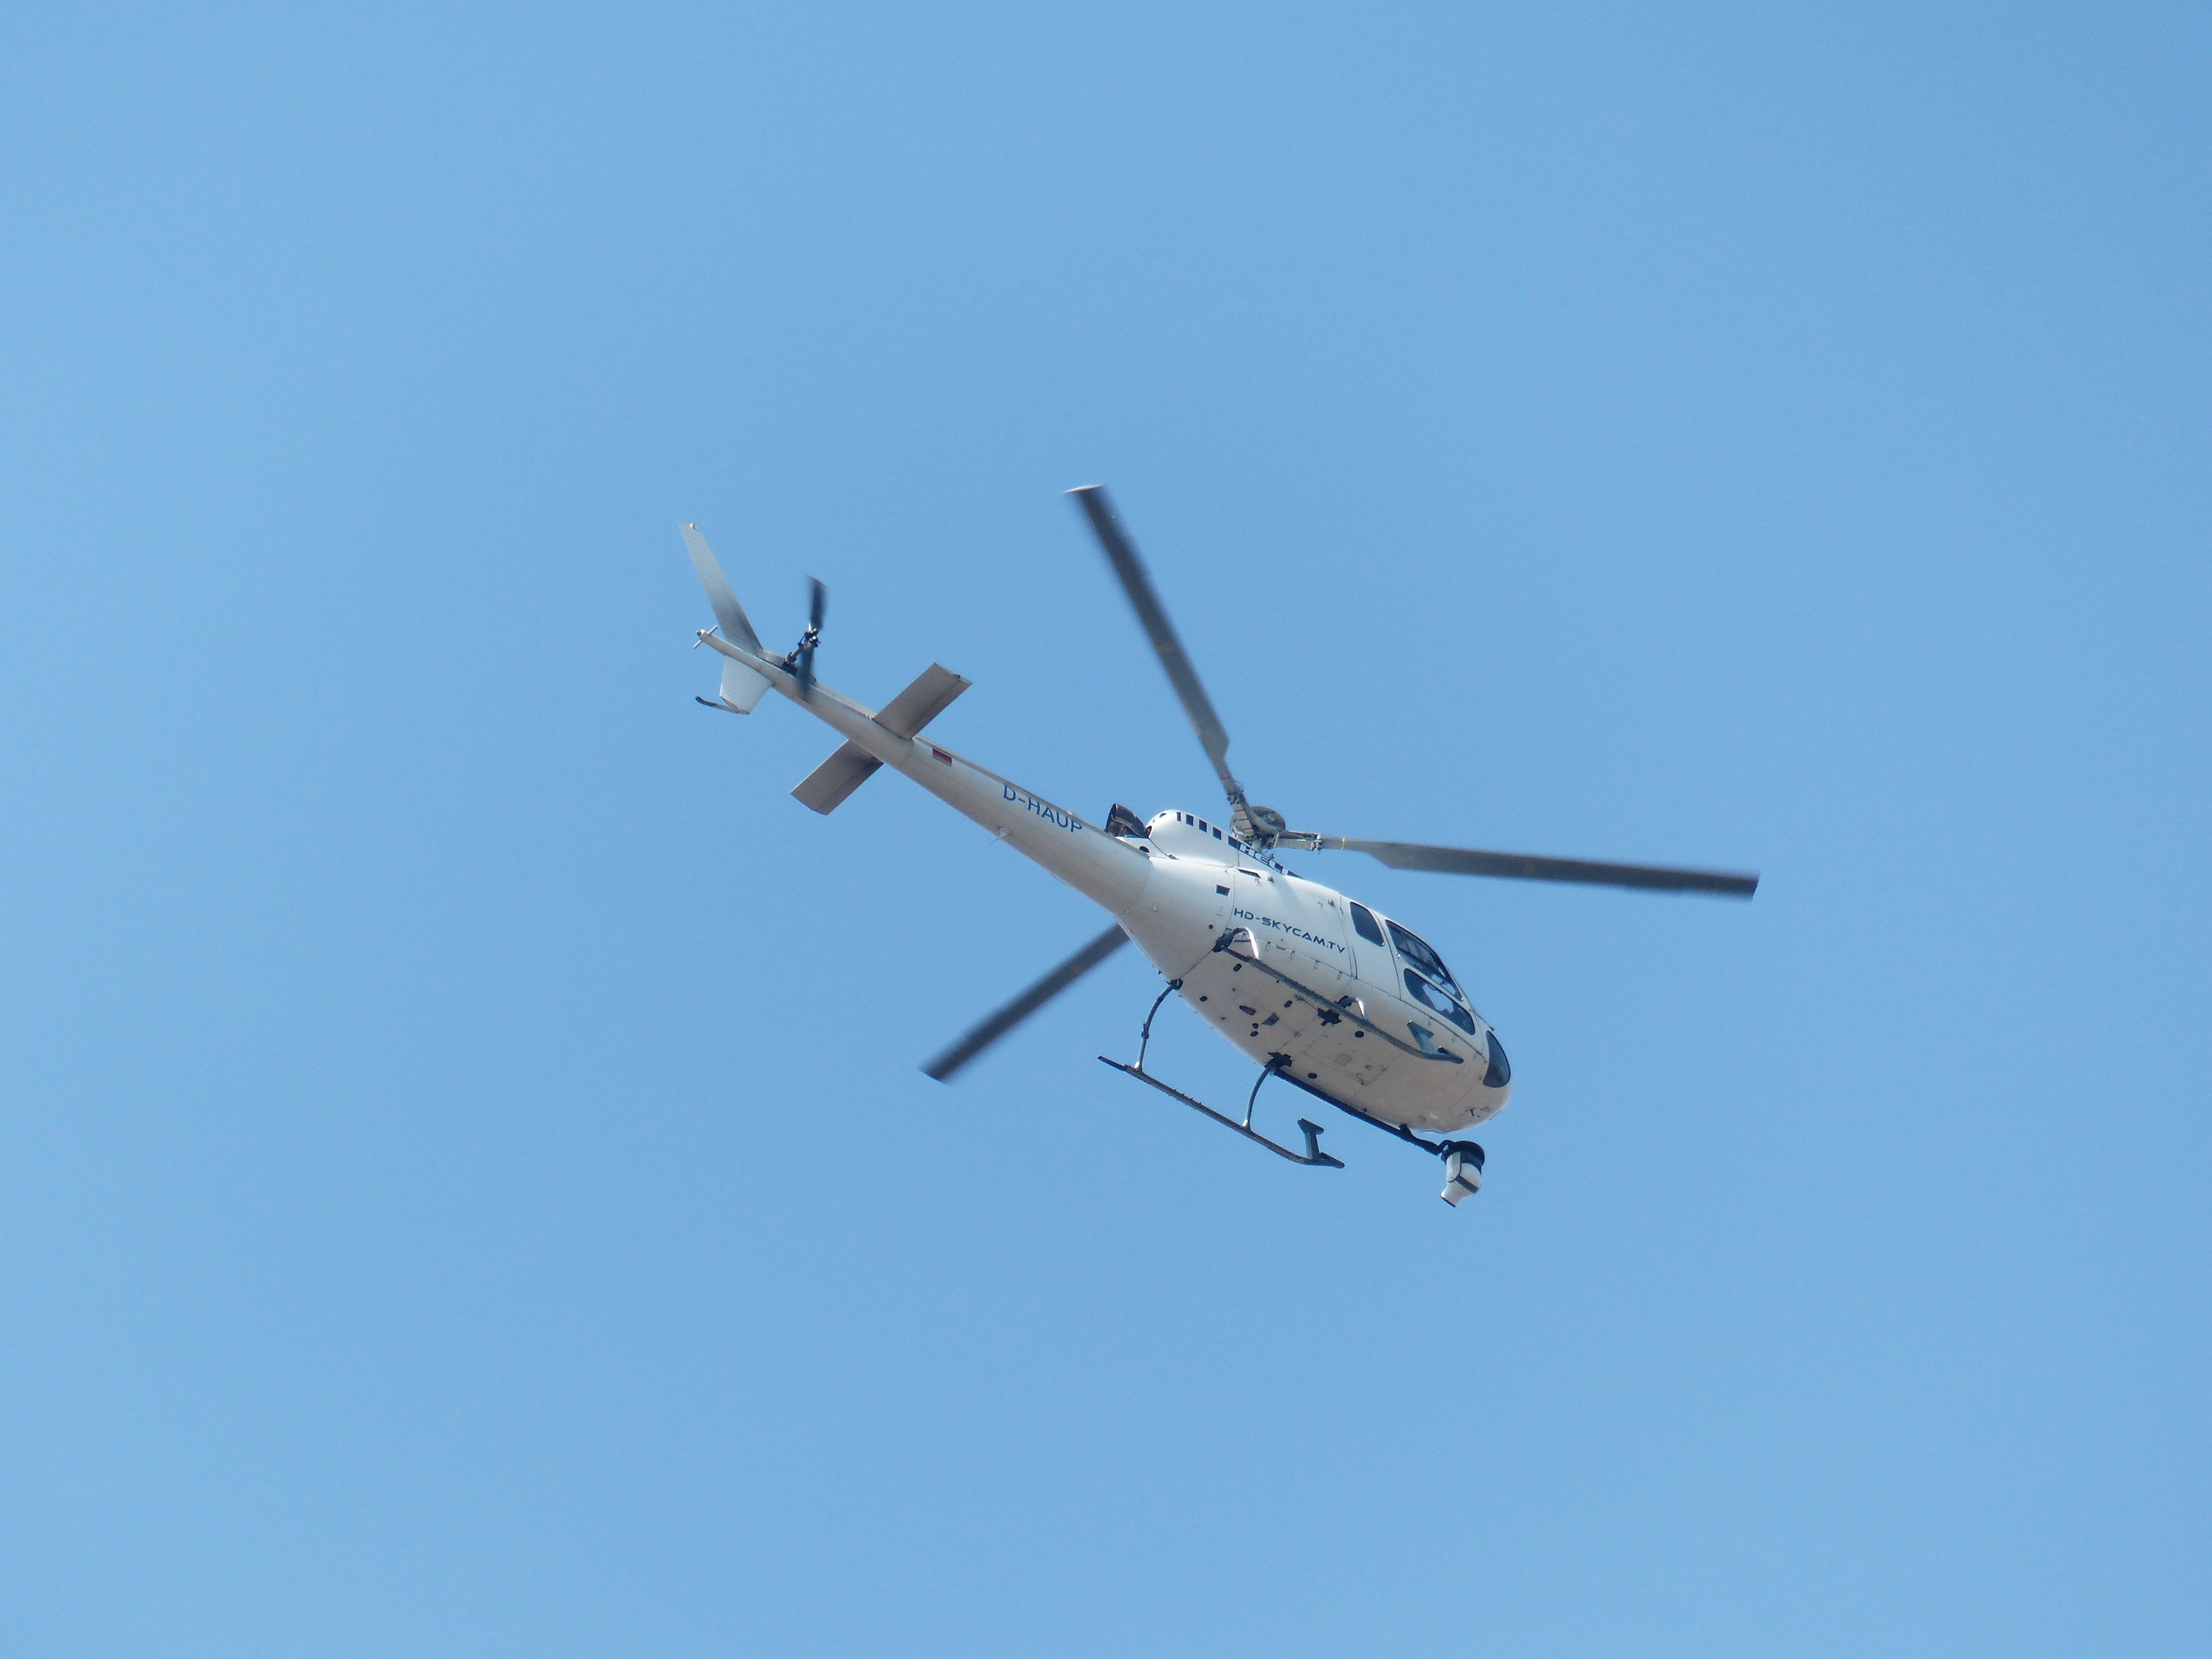
wing, camera, air, fly, aircraft, vehicle, aviation, flight, helicopter, security, police, nsa, monitoring, search, forces, rotorcraft, surveillance camera, personal protection, air show, air force, aerobatics, state security, air monitoring, helicopter rescue, atmosphere of earth, helicopter rotor, military helicopter